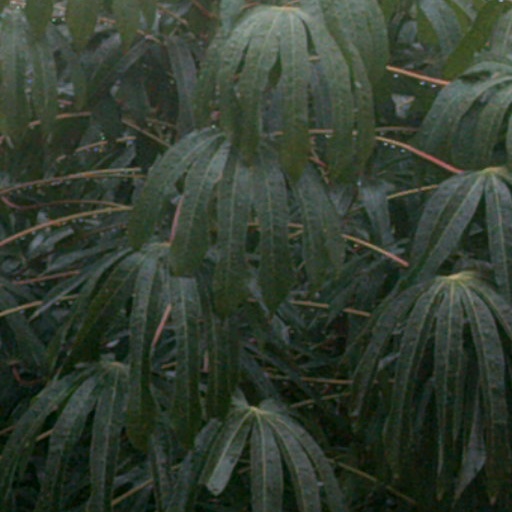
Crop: cassava